Bird collections

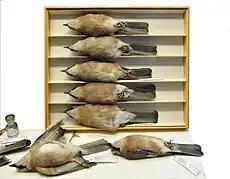
Study skins of "Garrulus glandarius" in Museum für Naturkunde, Berlin

Bird collections are used for a wide variety of purposes. All biological species including those of birds are represented by a holotype, the vast majority of which are full specimens (mostly skins) and in modern times explicitly designated in the original description of the taxon. All other putative members of the species may be compared to the holotype to confirm their identification. Rigorous studies of avian taxonomy are based on specimens from bird collections. Taxonomic studies rely on morphological and genetic characters to determine species limits and evolutionary relationships. Museum specimens have been the preferred source for scoring these characteristics, as they allow studies to be replicated – anyone may go back and repeat the study using the same specimens to verify the conclusions. However, it has alternatively been argued that such re-examination can be undertaken from archived photographs without killing the study piece.